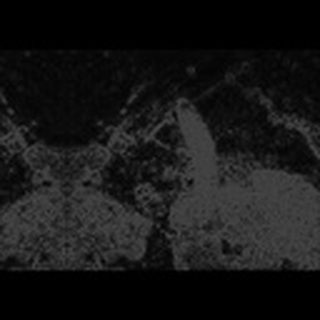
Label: cotton_army_worm